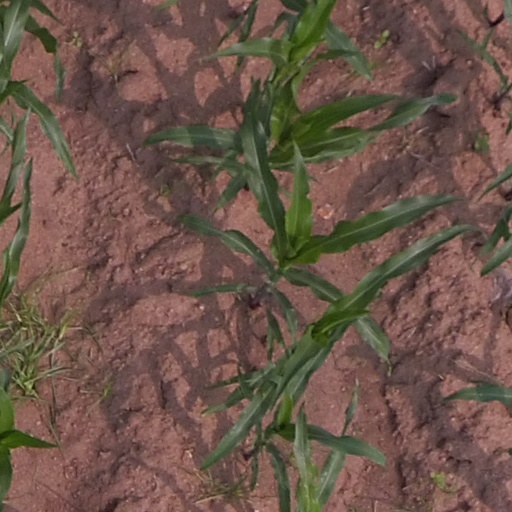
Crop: maize; corn